Richard Rodgers Theatre

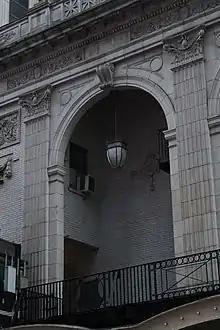
Arch detail

The auditorium's second and third stories contain outer bays that flank a loggia with three arches. Each arch has a keystone with a console bracket, and they are flanked by pilasters with Corinthian-style capitals with terracotta swans. The bottoms of the central bays contain an iron railing. Behind the arches is a fire stair and a brick wall with terracotta lyres, swags, and bellflowers. The outer bays contain white-brick wall sections, which are topped by swags and rectangular panels with masks. There are pilasters next to each of the outer bays, and a sign with the theater's name is suspended from the easternmost bay. Running above the facade is a entablature, containing a frieze with panels, shields, and rinceaux, as well as a cornice supported by terracotta modillions. The roof of the auditorium has a terracotta balustrade with urns that divide it into bays. The center three bays of the balustrade have latticework while the outer bays have shields and foliate decorations. Another brick parapet, with terracotta coping, runs behind the terracotta balustrade.